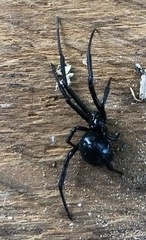
Species: Lactrodectus_hesperus